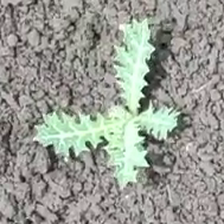
Weed species: Bilayat_(Mexicana_Argemone)